Bahram (horse)

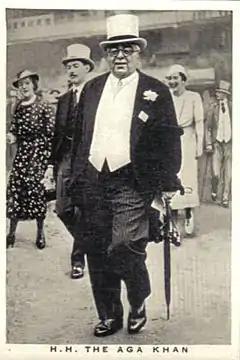
The Aga Khan in 1936

By the spring of 1935 Bahram had grown into a handsome, impressive horse with a placid, lazy temperament. He missed an intended run at Newmarket's Craven meeting in April and made his first appearance of the season in the 2000 Guineas. Ridden by Freddie Fox he started at odds of 7/2 in a field of sixteen runners. He won "comfortably" by one and a half lengths from Theft, with Sea Bequest two lengths away in third.